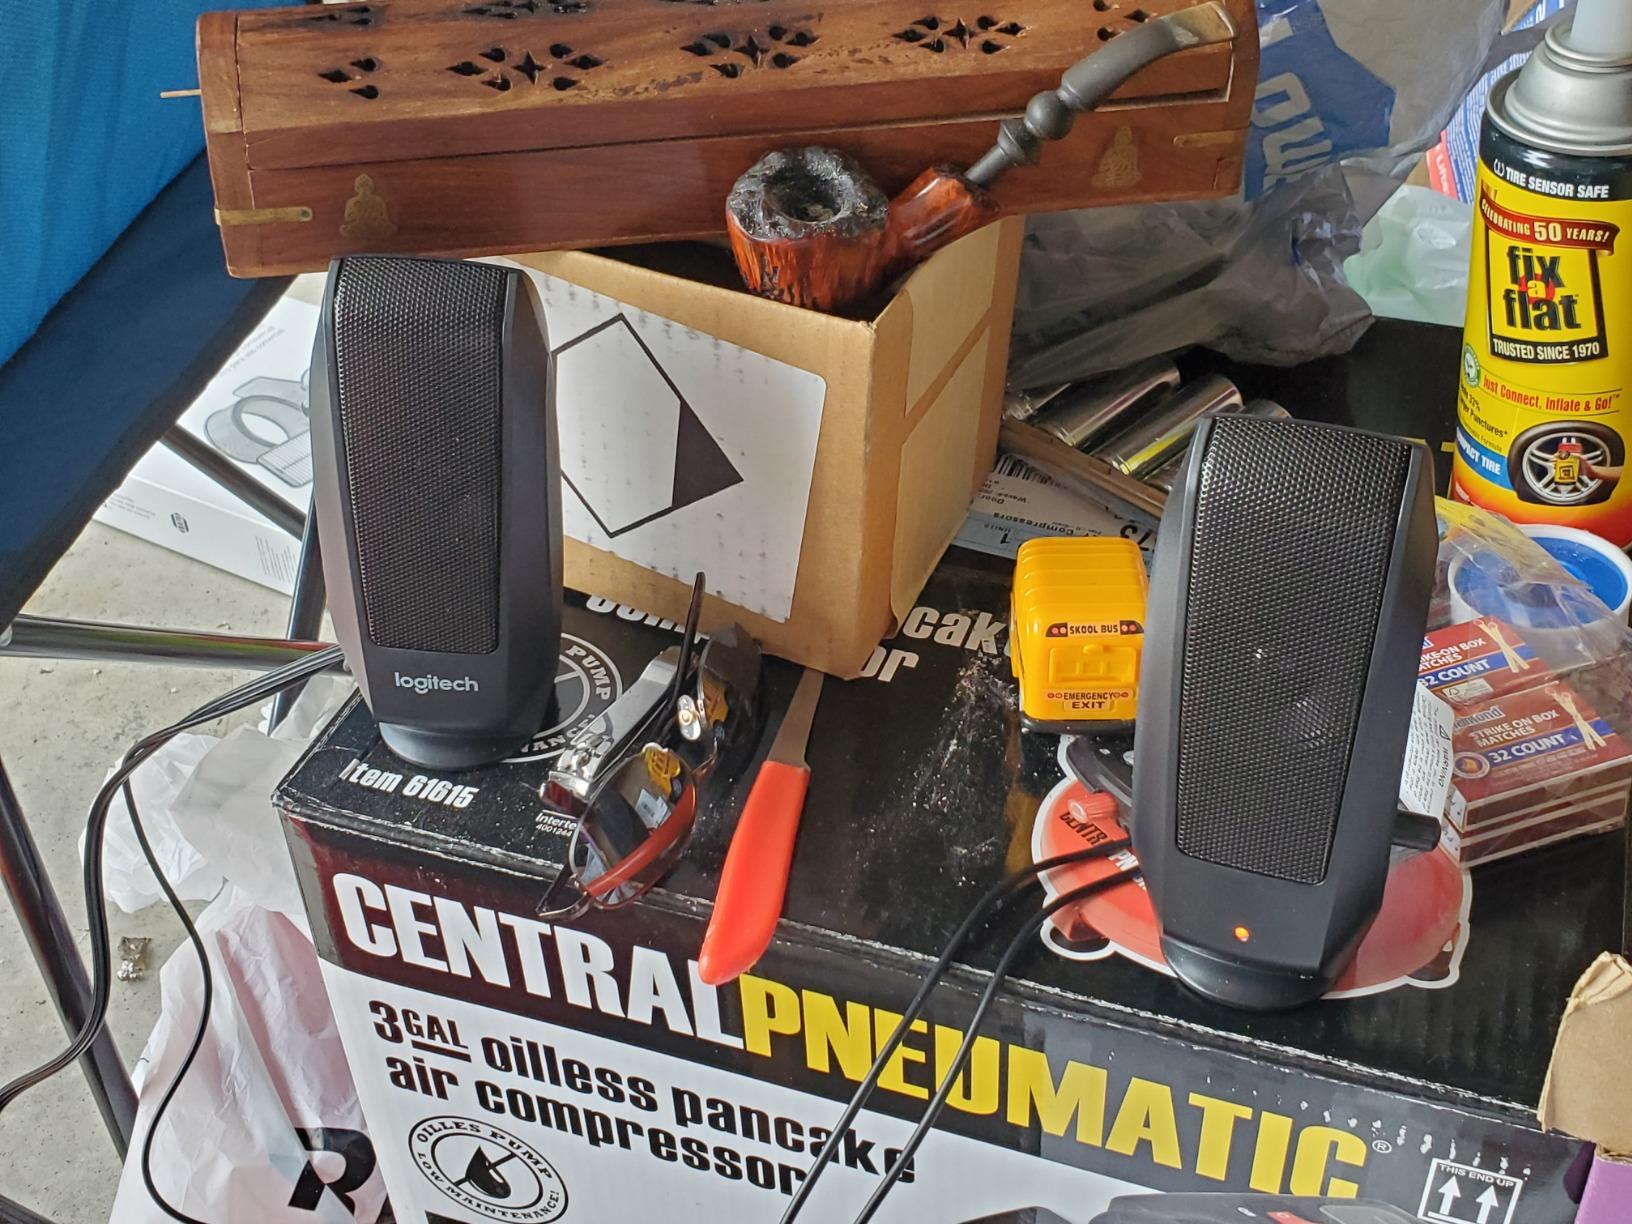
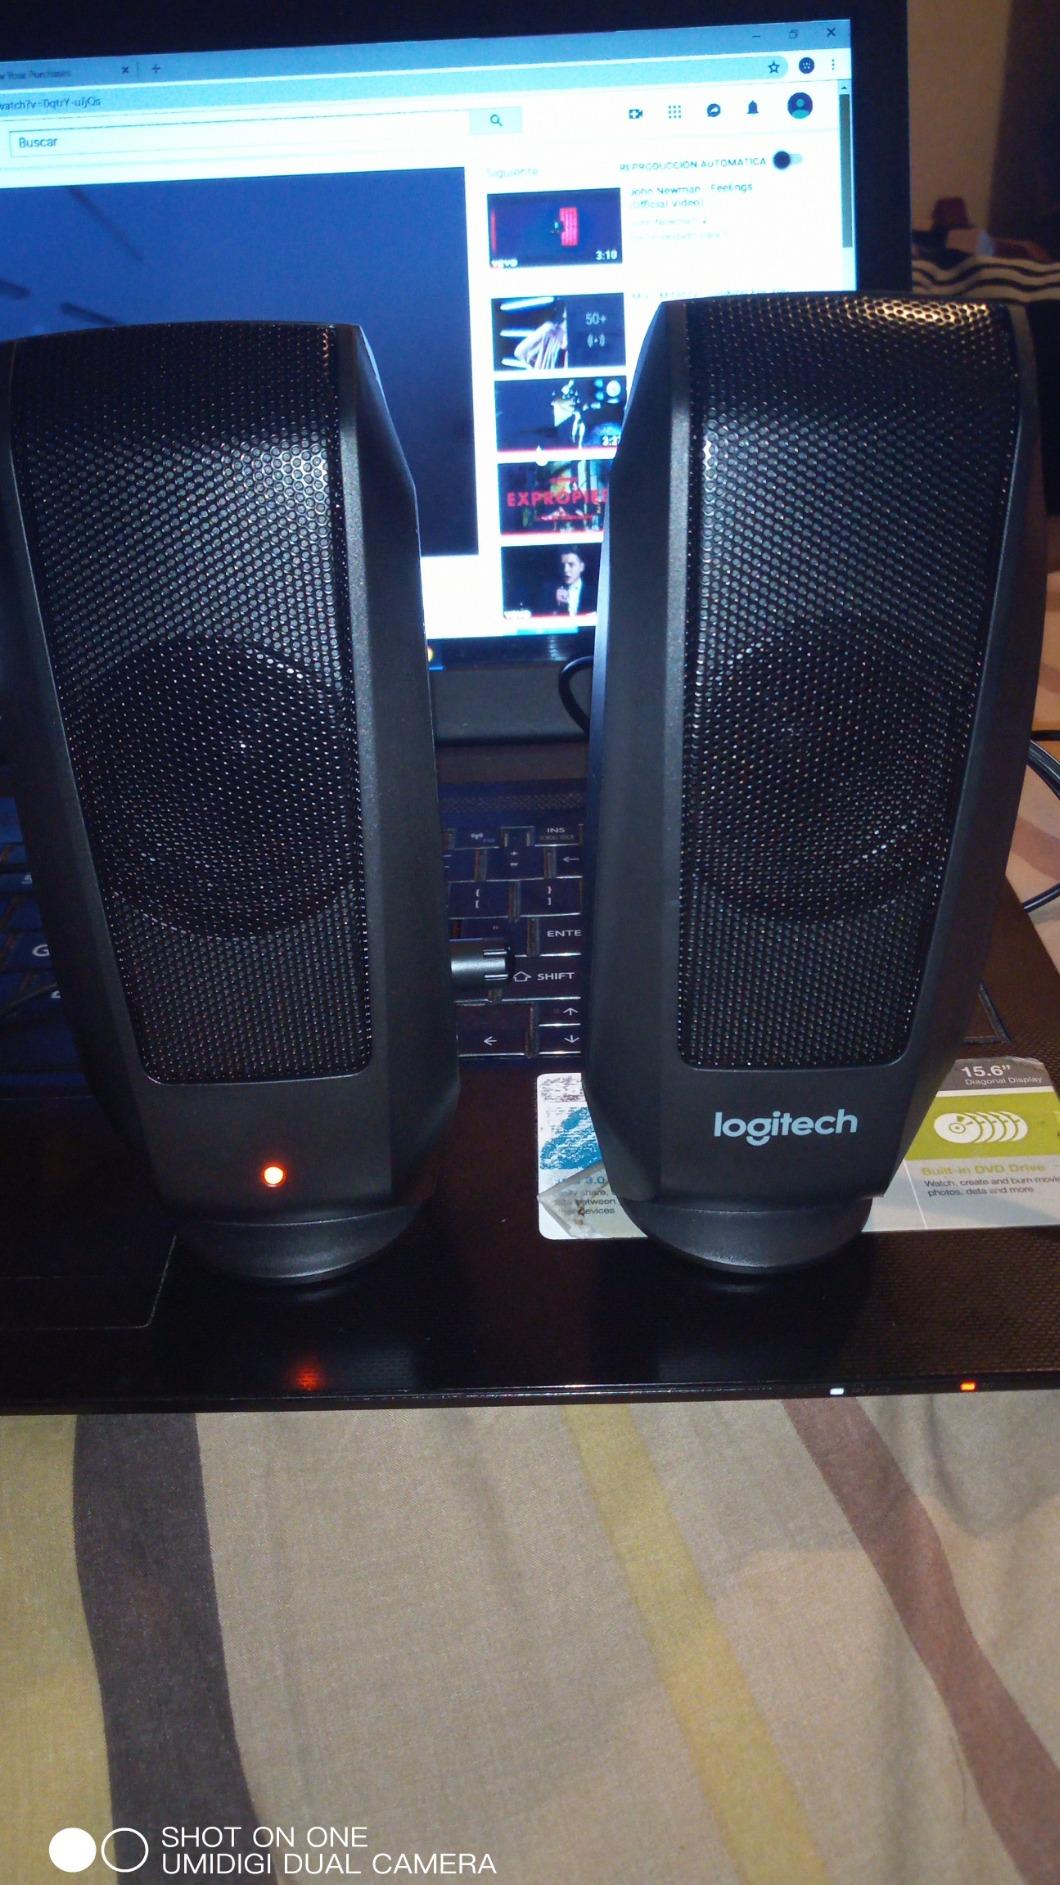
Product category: speaker
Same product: yes